Ulterior Motives (film)

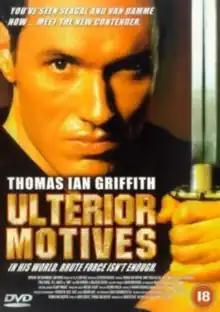
Film Poster

Ulterior Motives, also known as Kill Fee, is a 1993 martial arts action thriller film written and directed by James Becket, starring Thomas Ian Griffith and Mary Page Keller. The film follows Erica Boswell (Keller), a reporter pursuing a story about a businessman who may be selling American secrets to the Japanese. Boswell enlists the help of private detective Jack Blaylock (Griffith) to investigate and the two of them quickly discover that the case is even more complex and dangerous than they thought.